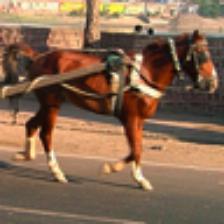
Label: NonHuman